Drexel University

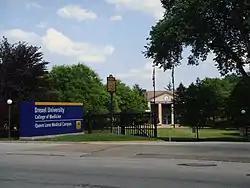
The Queen Lane College of Medicine Campus

One of the oldest schools within Drexel University, the modern School of Education dates back to the 1891 founding of the school. Originally, the Department of Education offered teacher training to women as one of its original, career-focused degree programs. Today, the School of Education offers a coeducational approach to teacher training at the elementary and secondary levels for undergraduates. Other undergraduate programs include those focused on the intersection between learning and technology, teacher certification for non-education majors, and a minor in education for students with an interest in instruction. Graduate degrees offered by the School of Education include those in administration and leadership, special education, higher education, mathematics education, international education, and educational creativity and innovation. Doctoral degrees are offered in educational leadership and learning technologies.